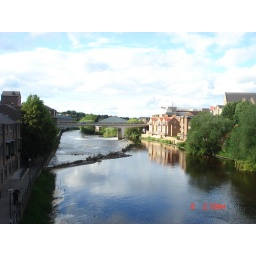
Blue sky in the river